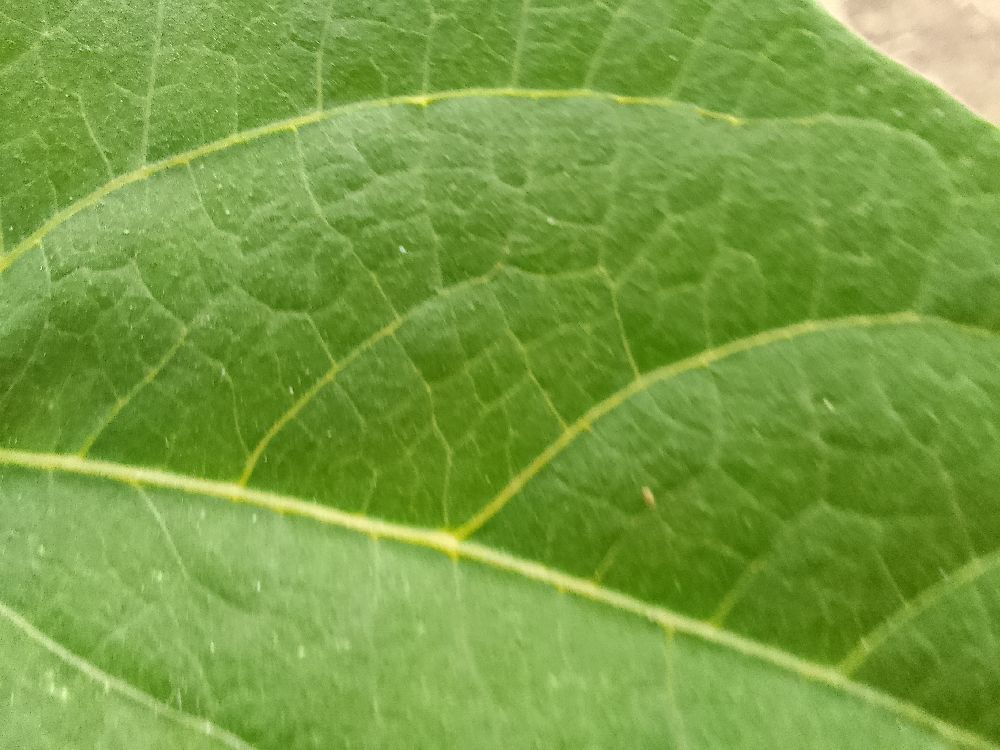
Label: healthy